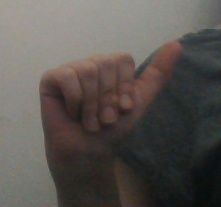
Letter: dhad